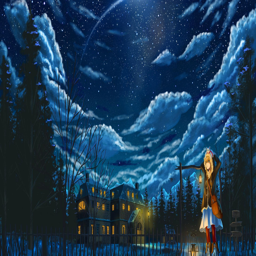
girl with a cat in the winter night wallpaper